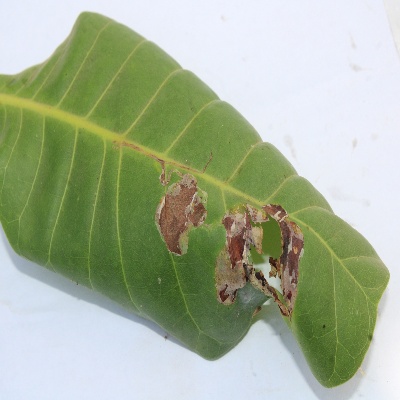
Crop: Cashew
Condition: leaf miner